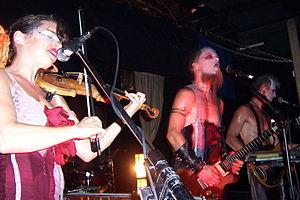
Sleepytime Gorilla Museum est un groupe de rock américain originaire d'Oakland, en Californie. Il est parfois catalogué comme un groupe de rock in Opposition. Le style du groupe est assez éloigné de la production progressive actuelle : il met peu en avant la virtuosité des musiciens, mais recherche de nouvelles formes d'expression musicale. Au sein d'un même album, de nombreux styles et ambiances peuvent être utilisés.